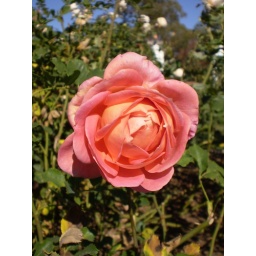
pink and orange coloured rose from the gardens near old Parliament House, Canberra